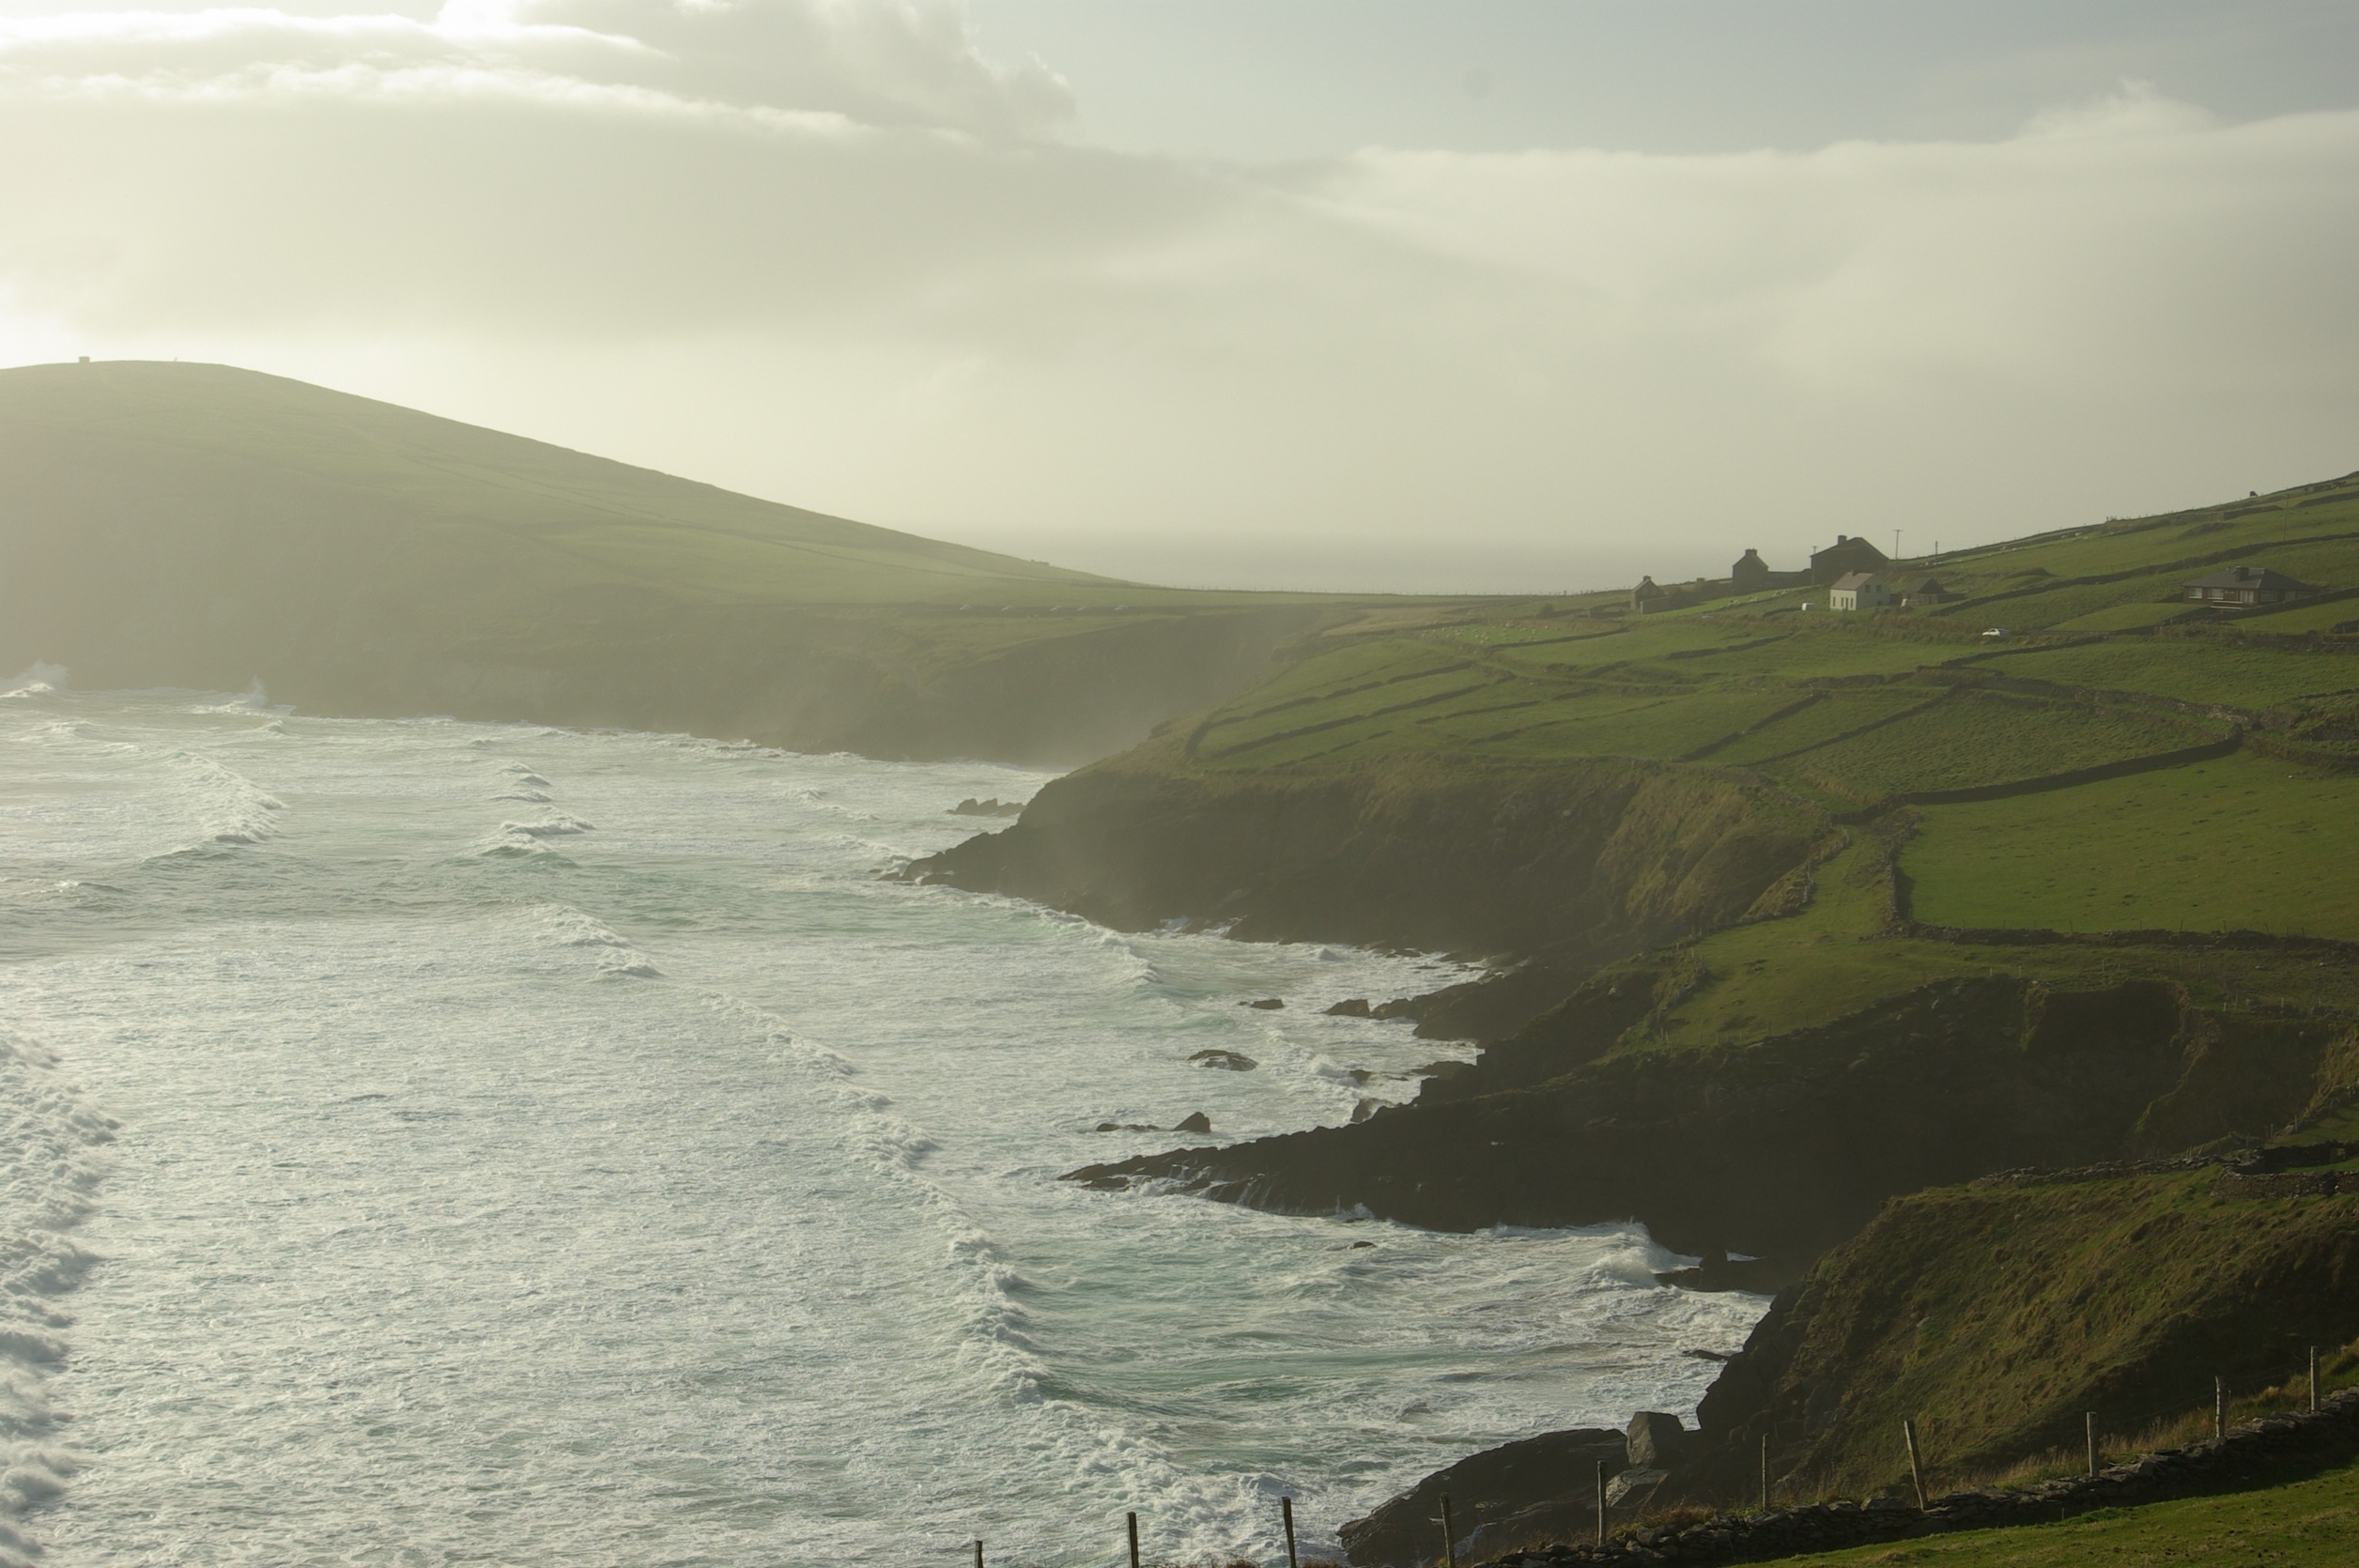
beach, landscape, sea, coast, water, ocean, cloud, sunlight, morning, hill, shore, wave, lake, coastal, cliff, seaside, idyllic, bay, reservoir, terrain, body of water, hills, loch, landform, atmospheric phenomenon